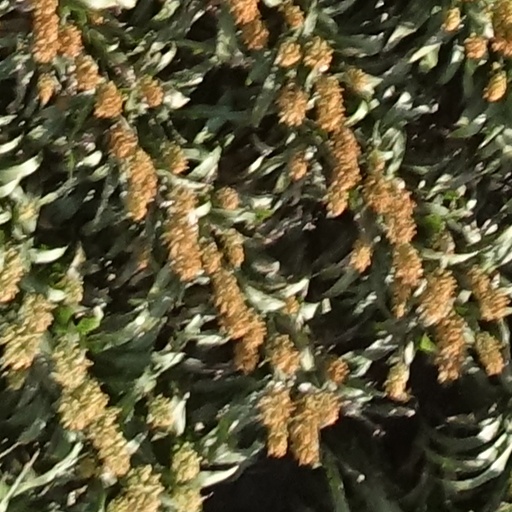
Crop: sorghum